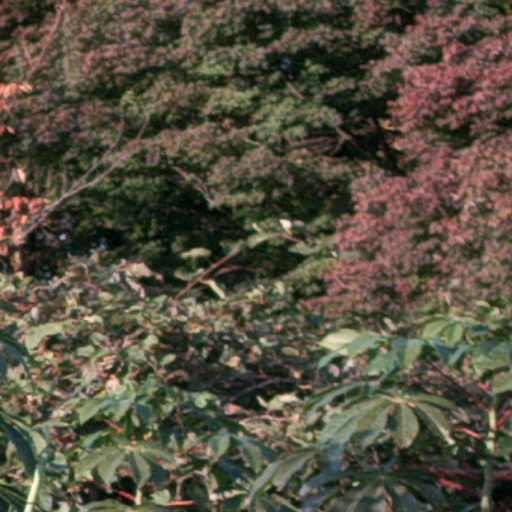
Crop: cassava